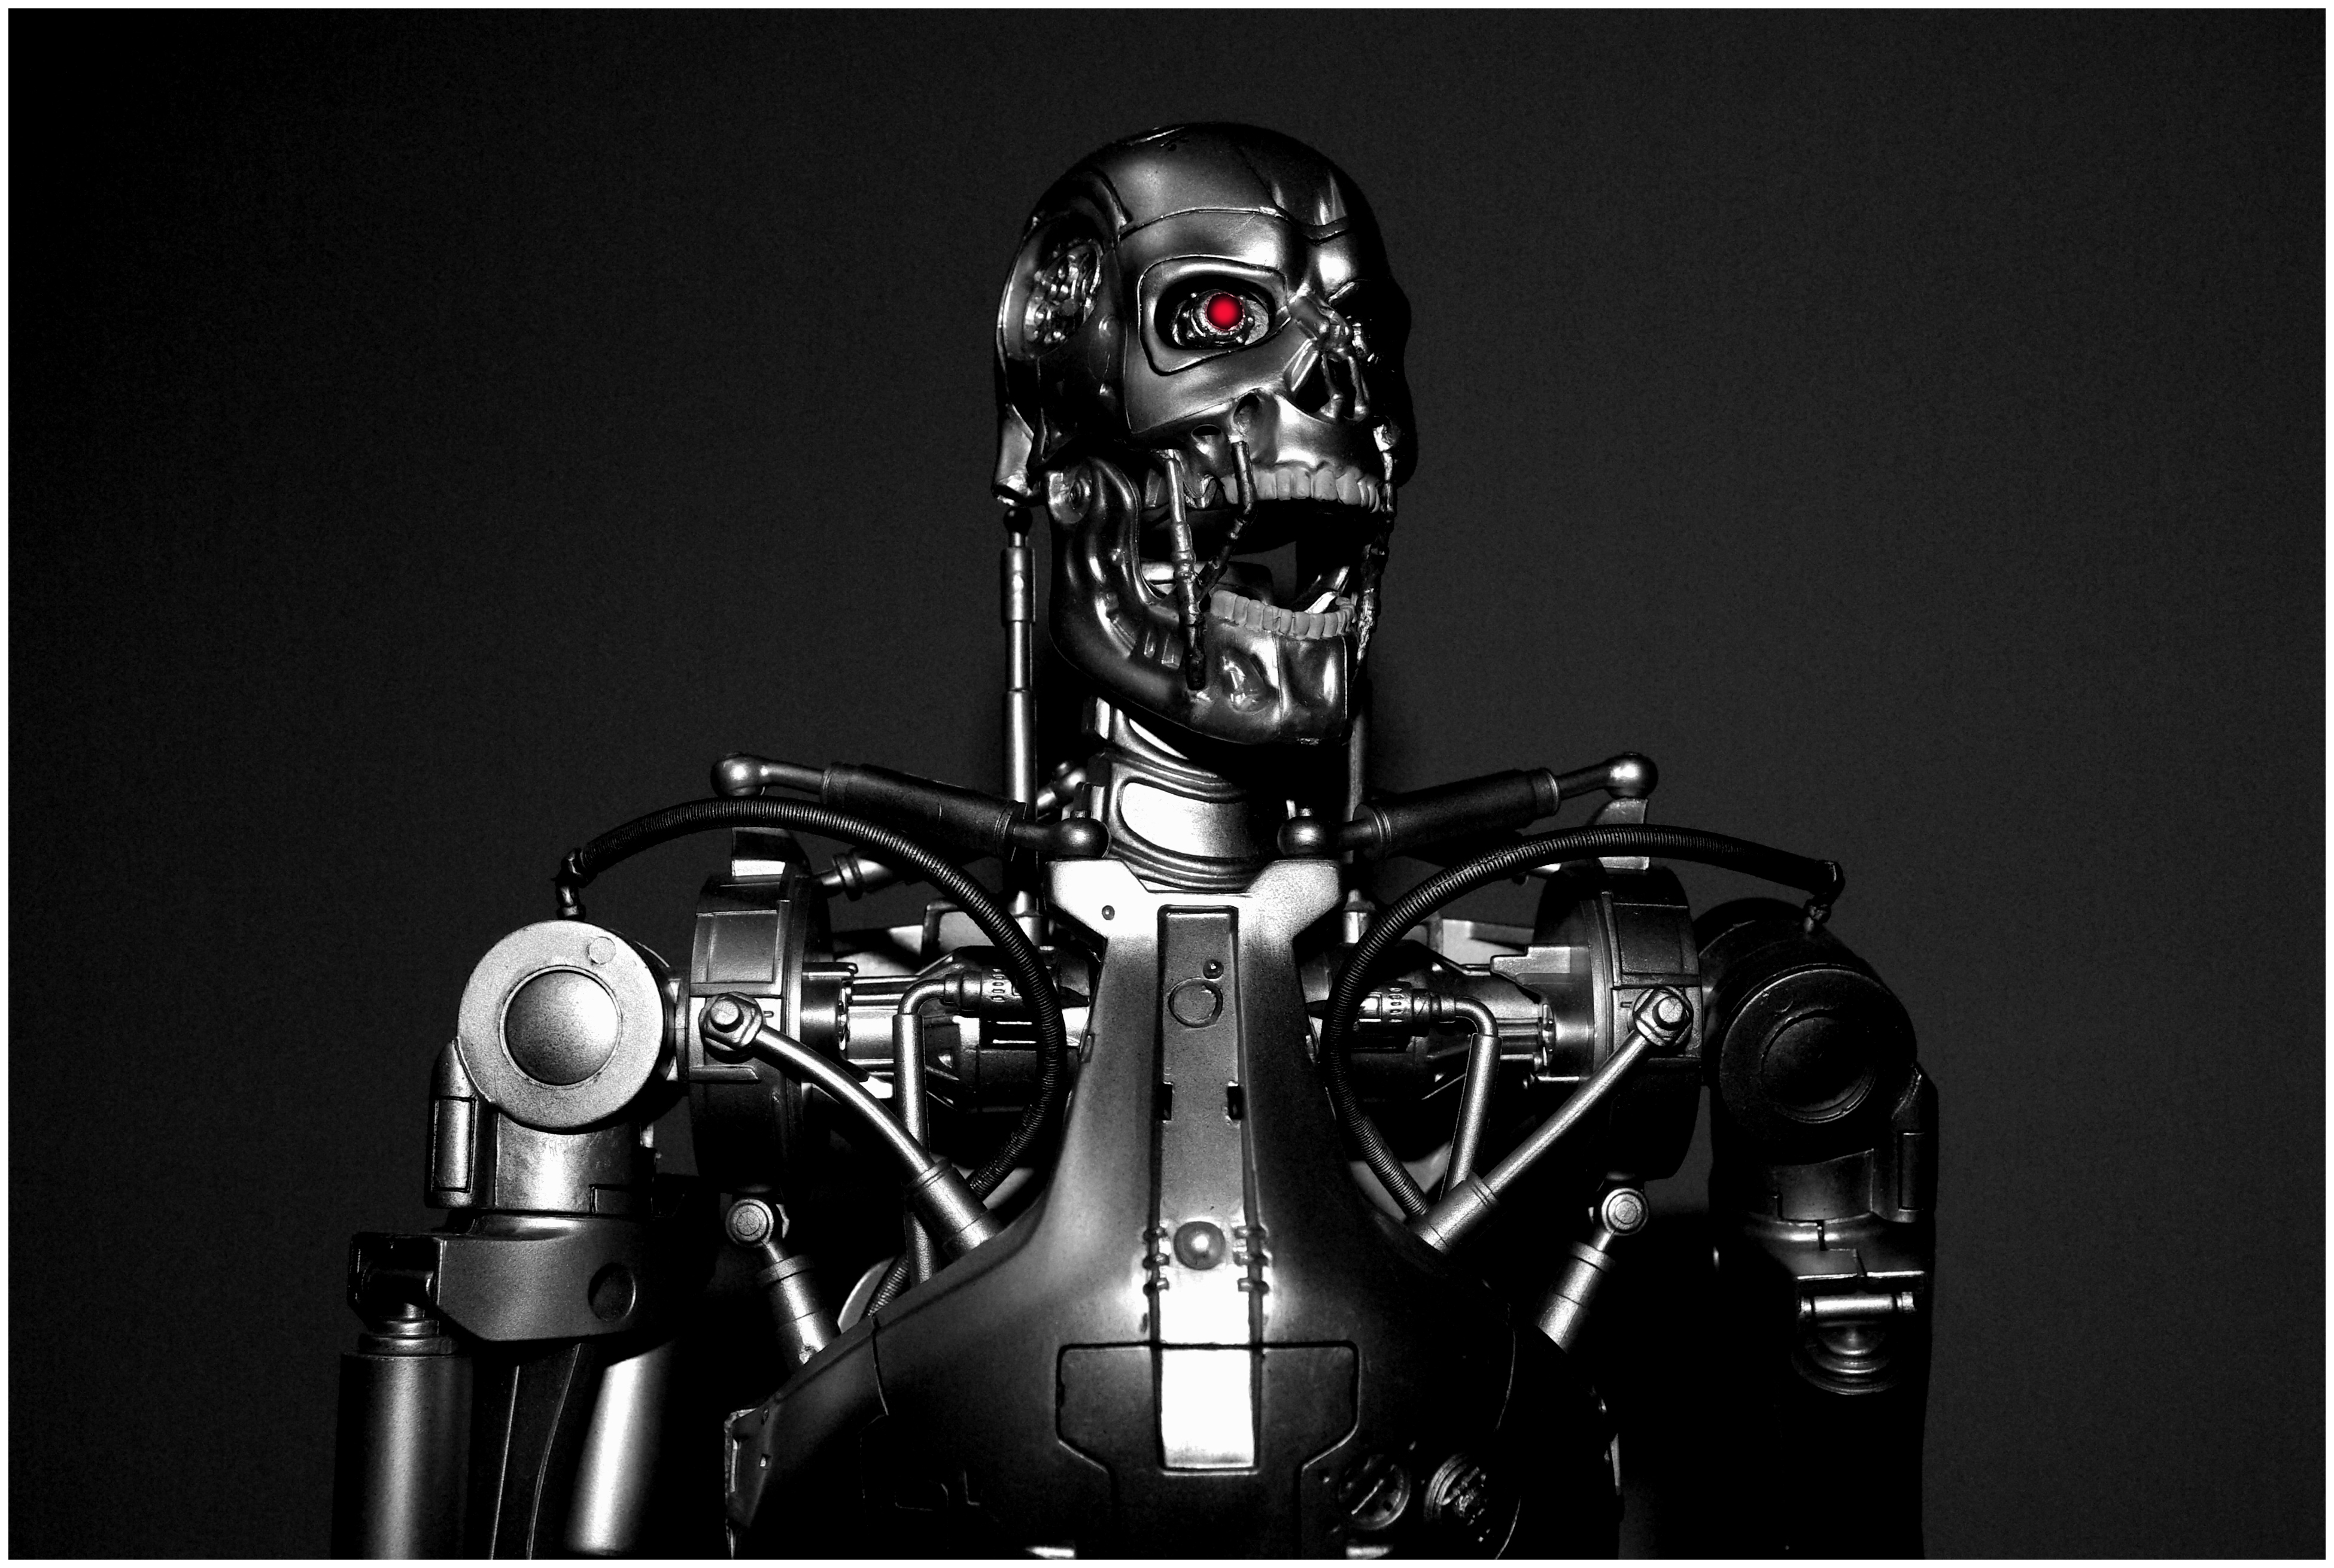
black and white, film, action, machine, black, monochrome, toy, figure, iron man, models, monochrome photography